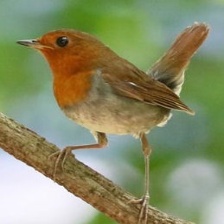
Species: JAPANESE ROBIN
Scientific name: ERITHACUS AKAHIGE
ImageNet parent category: robin